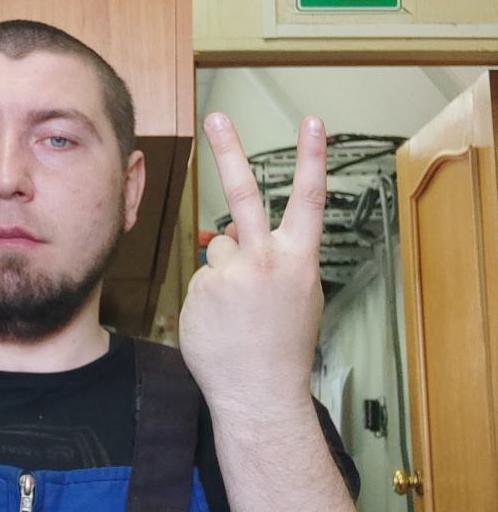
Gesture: peace_inverted